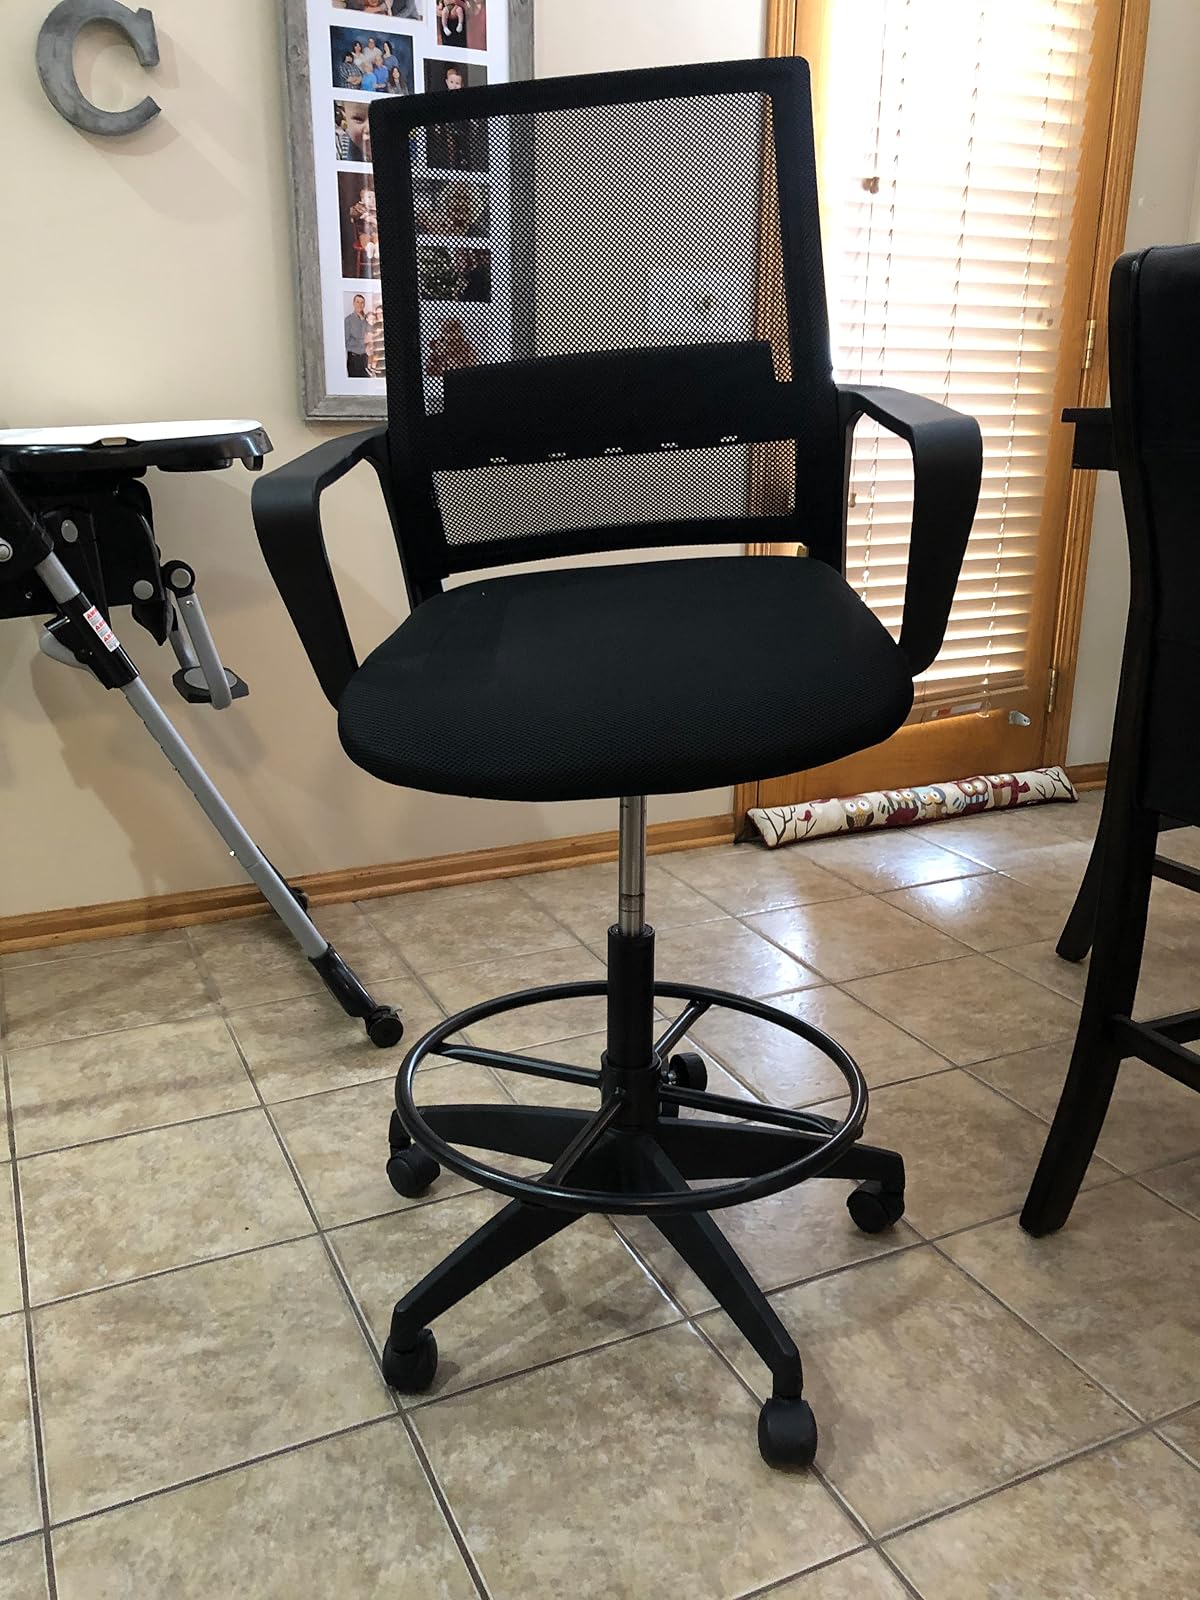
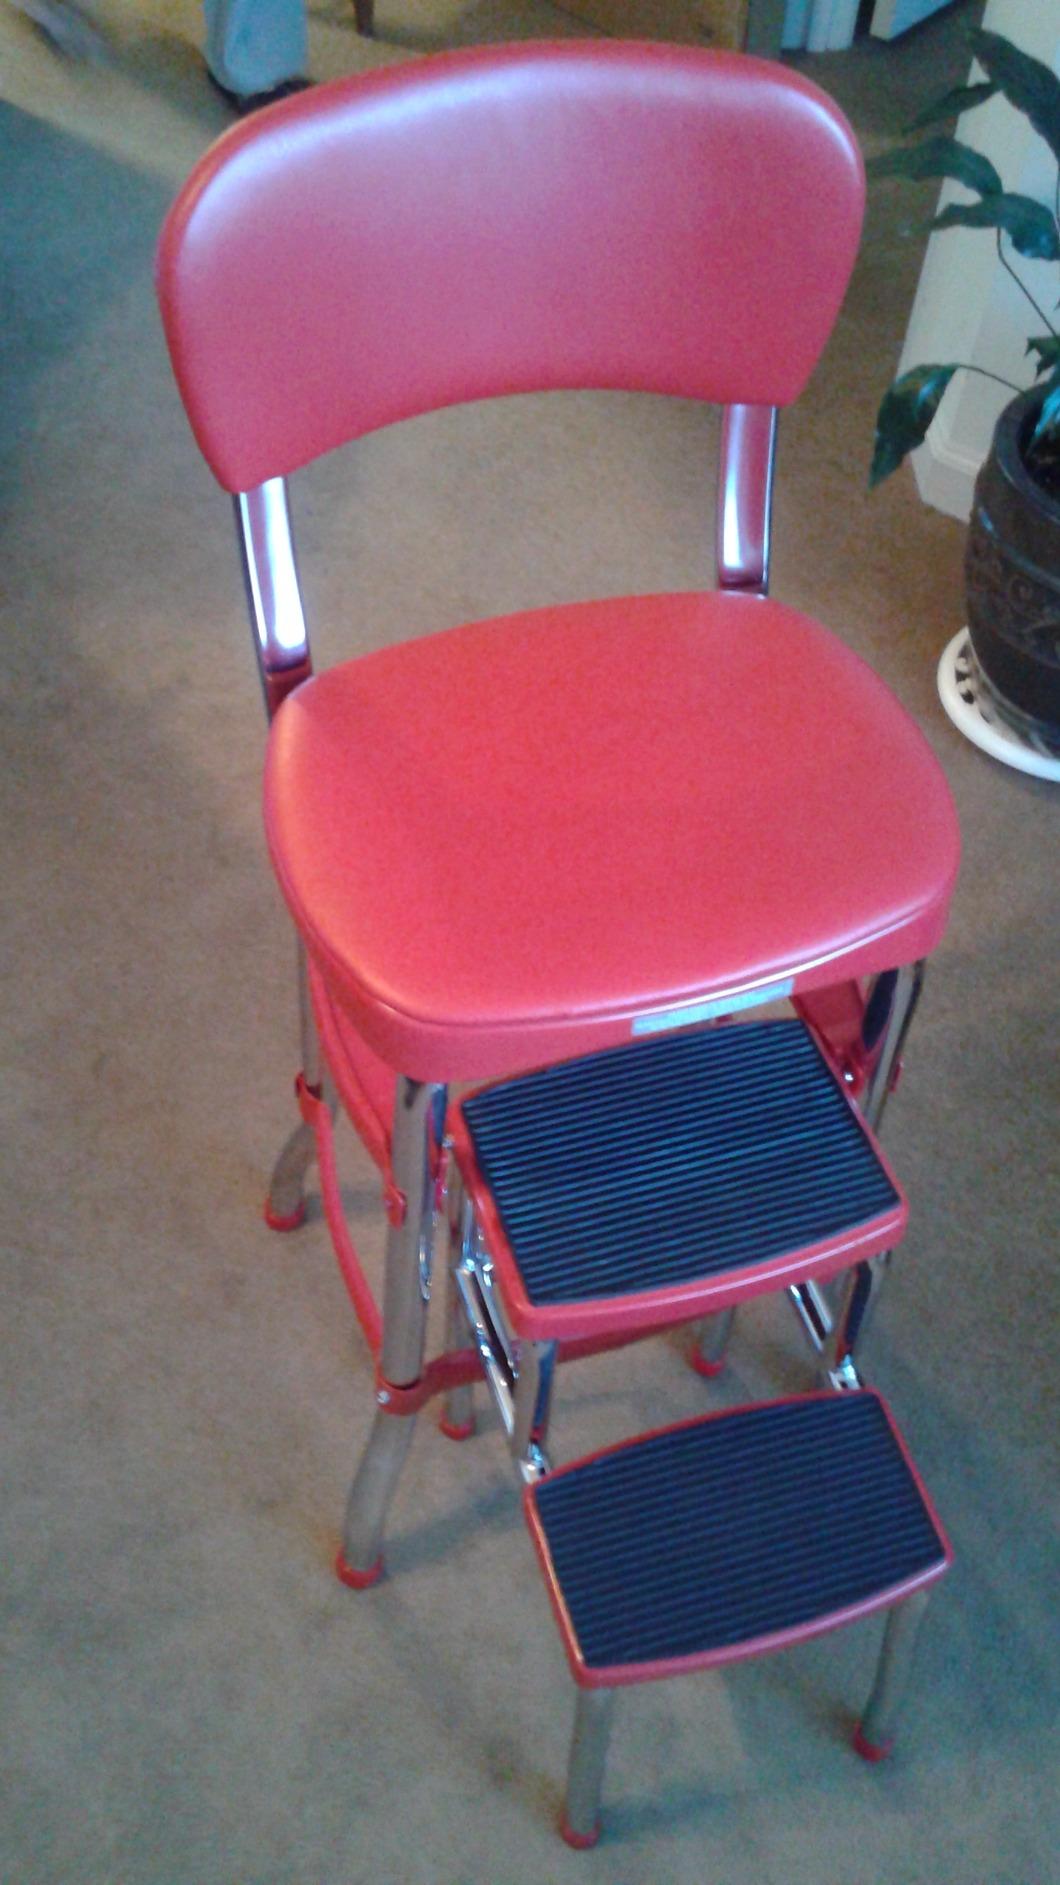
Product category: items_chair
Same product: no